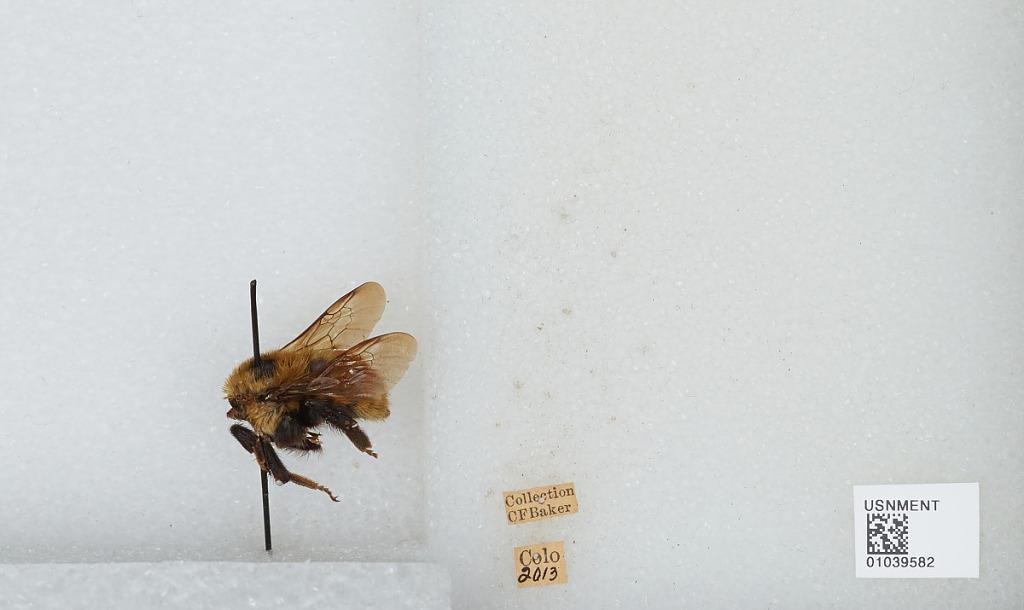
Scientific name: Bombus (Cullumanobombus) rufocinctus Cresson
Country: United States
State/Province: Colorado